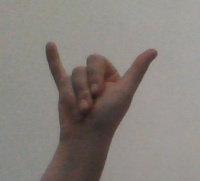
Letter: ya